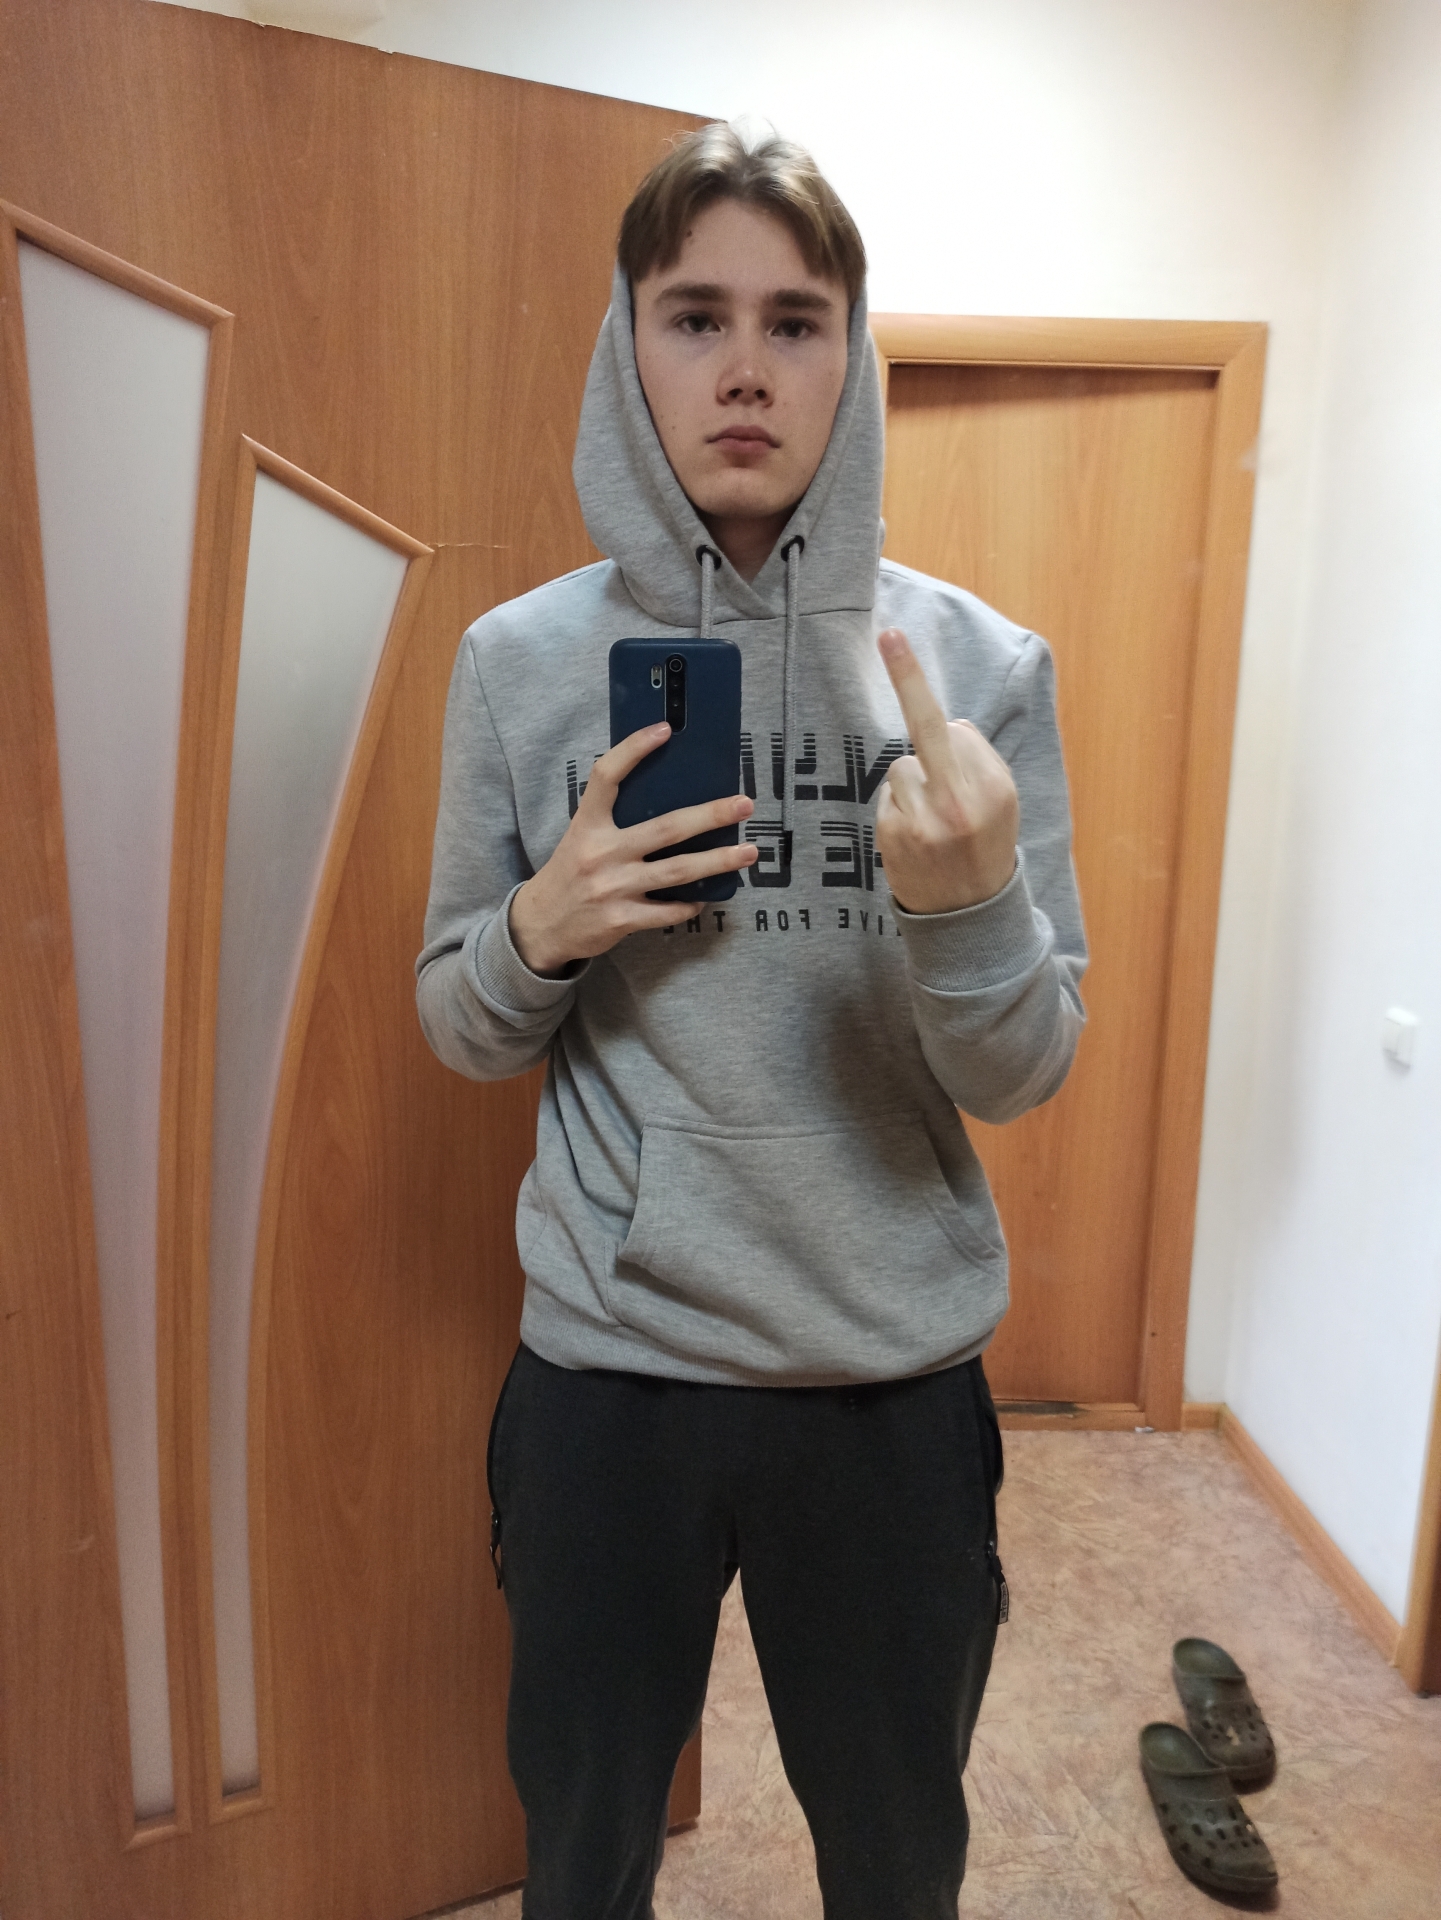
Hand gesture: middle_finger